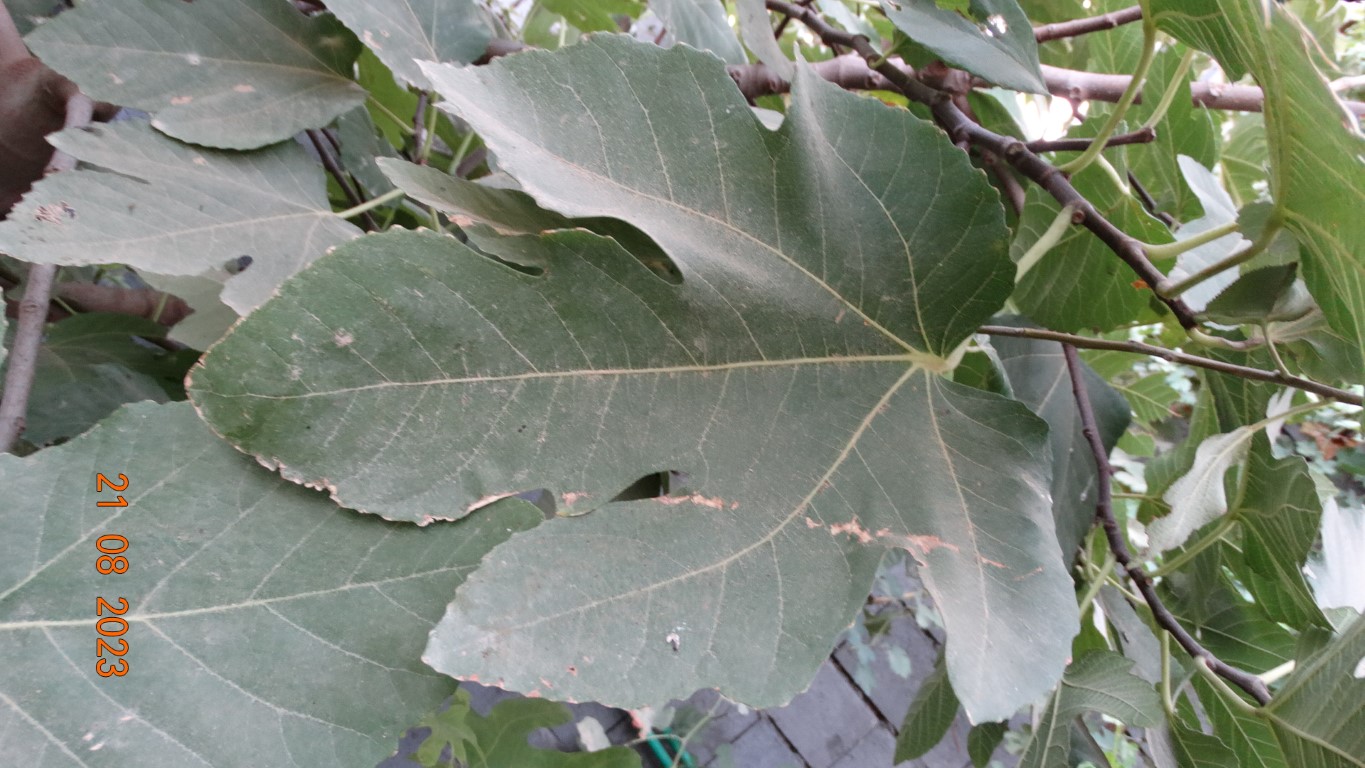
Label: infected